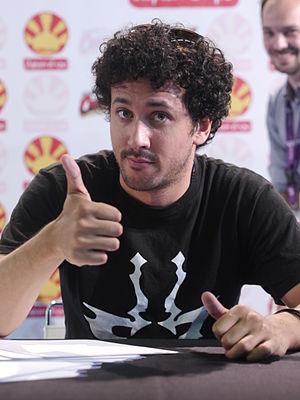
Frenchnerd Productions est une société de production détenue par le réalisateur français François Descraques et qui est connue pour avoir produit la série Le Visiteur du Futur.